Laura Harring

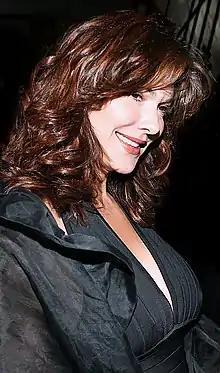
Harring at the 2008 Toronto International Film Festival

Harring began acting in 1987, in the NBC television movie "" (1987). She played Raúl Juliá's character's wife, having been cast by NBC producers after they saw her on the Miss USA broadcast and contacted her with the role. In 1989, appeared in her first movie "", in the supporting role of Jerri, a flight attendant.